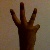
The image shows a hand gesture representing the number 6 in Indian Sign Language.